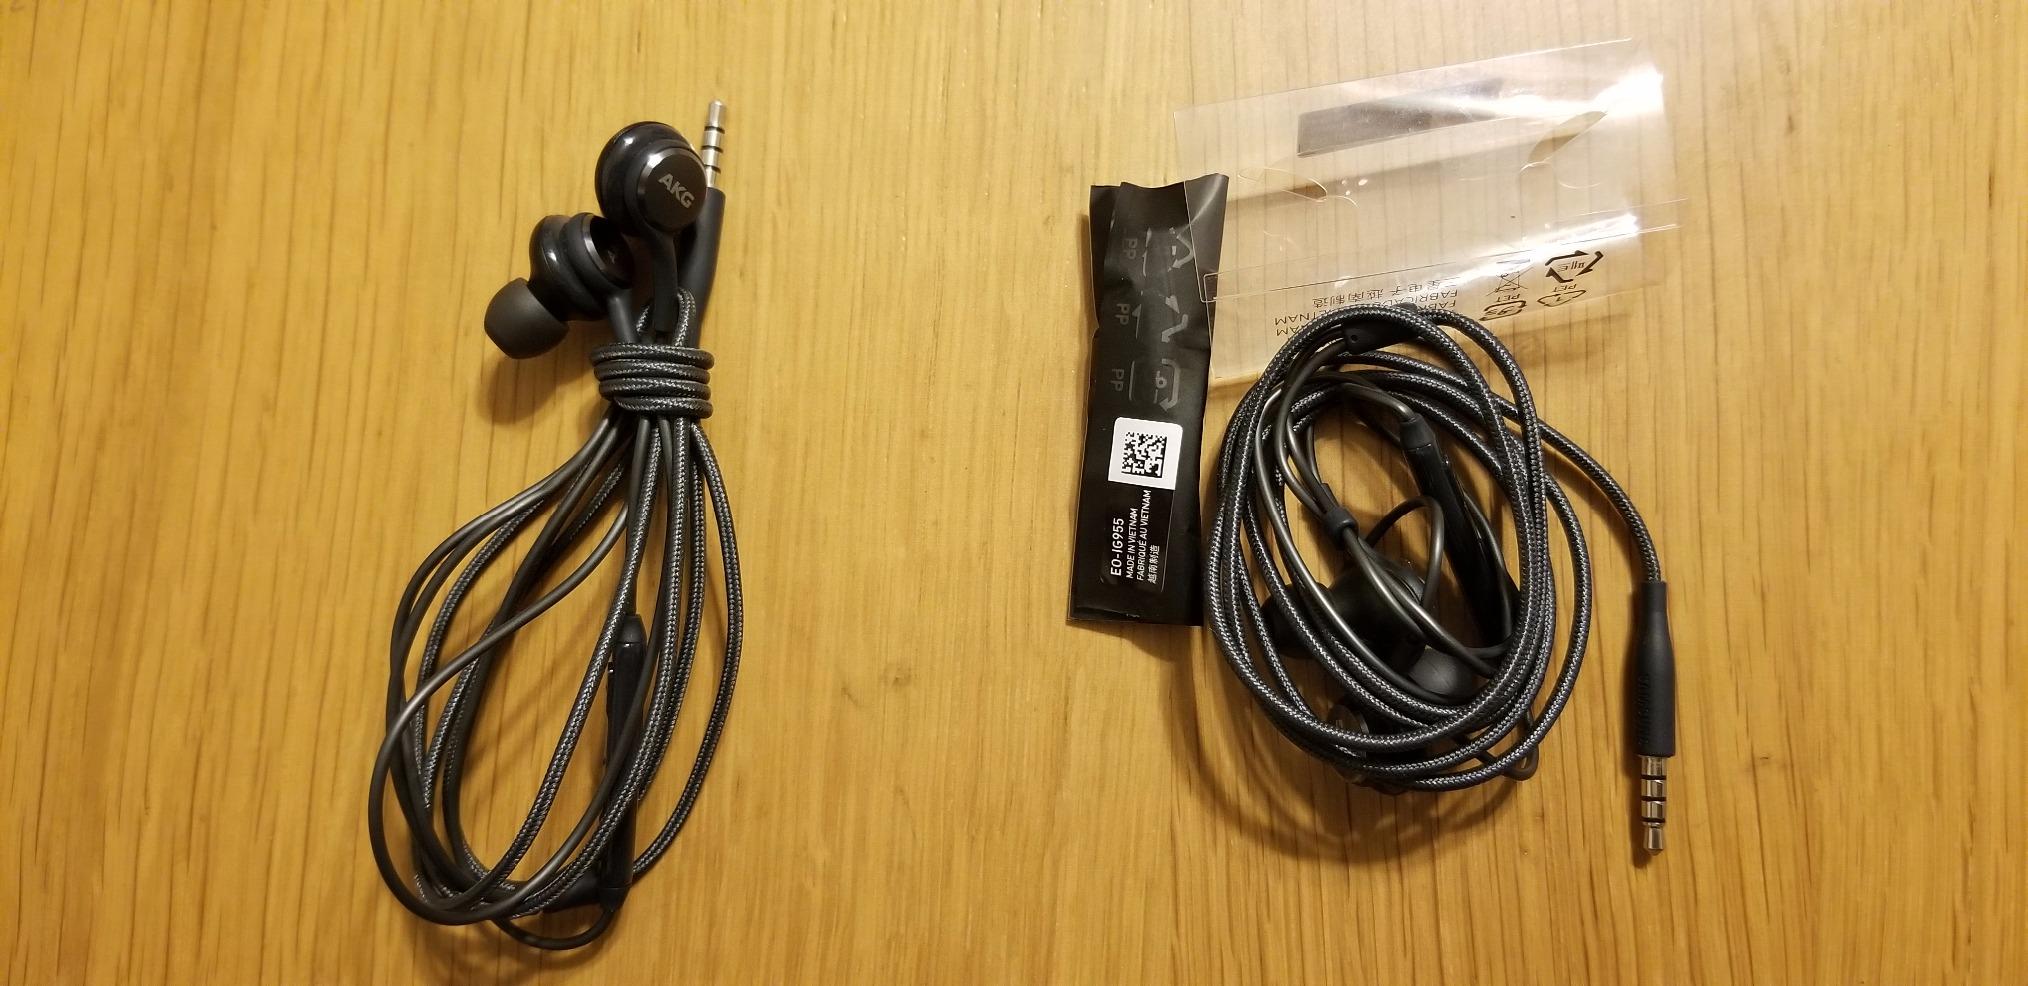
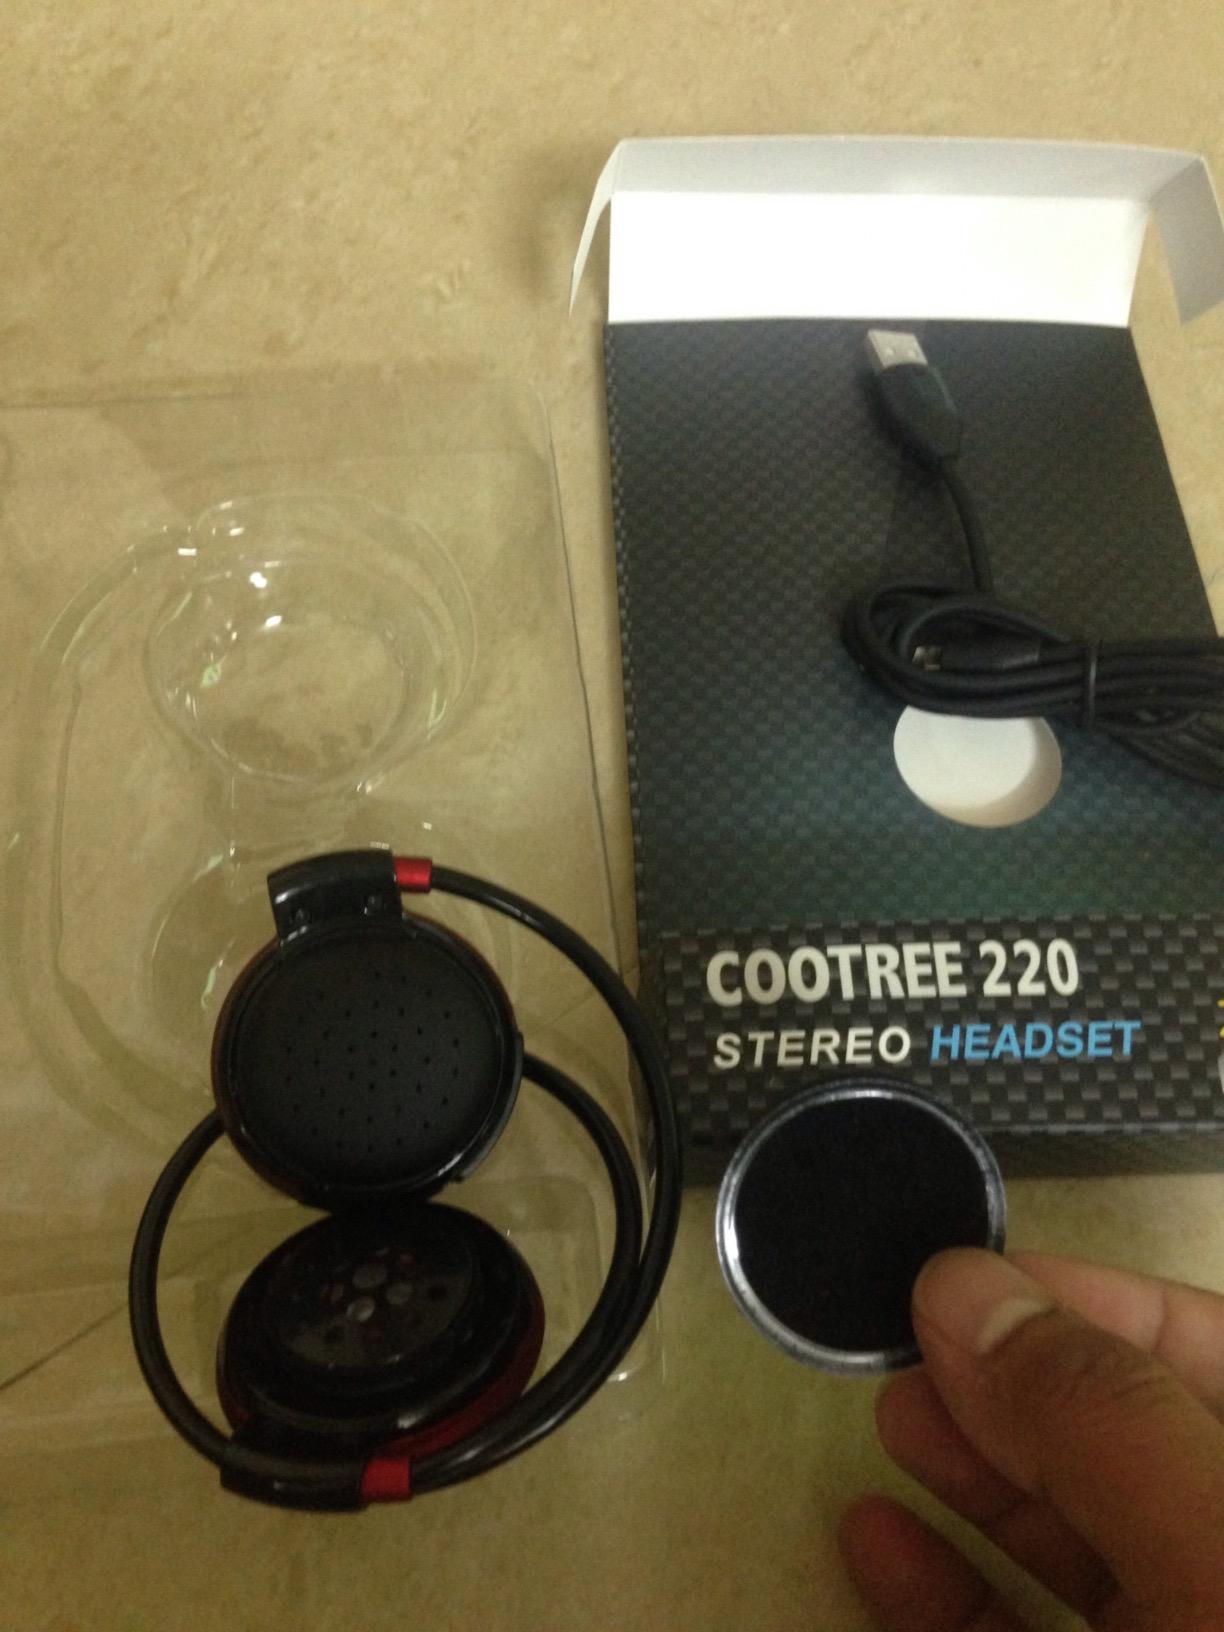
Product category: headphones
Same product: no